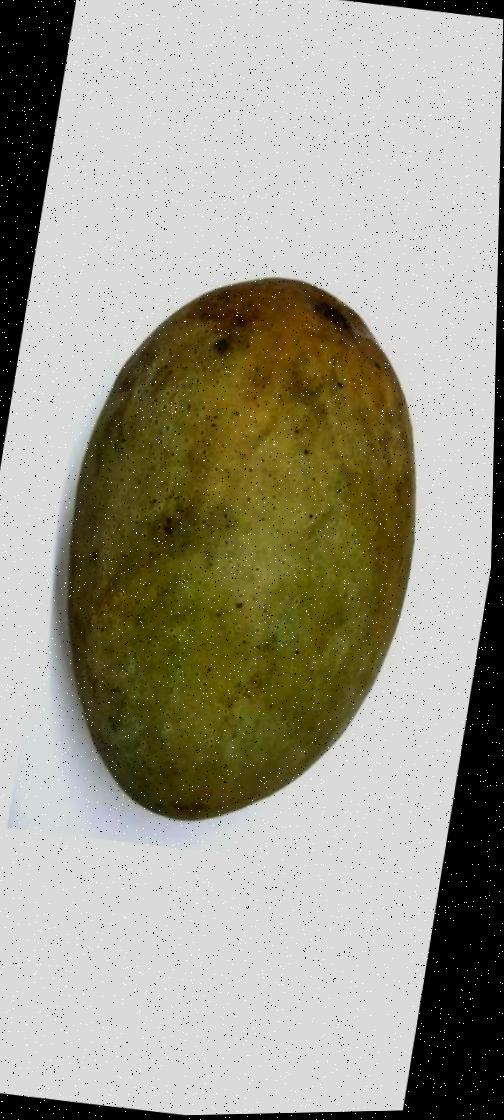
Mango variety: Fazli Classic